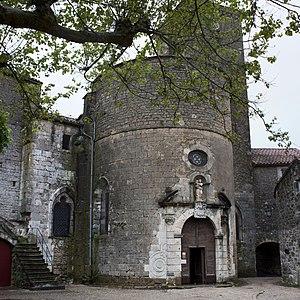
Sainte-Eulalie-de-Cernon est une commune française, située dans le département de l'Aveyron en région Occitanie.